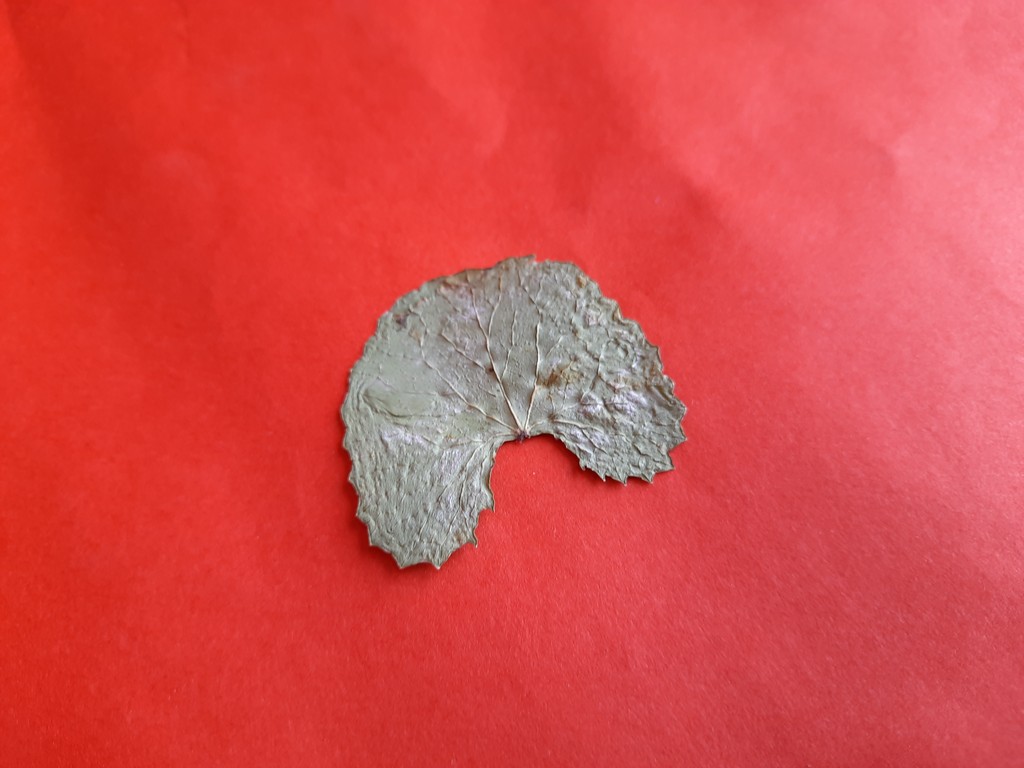
Label: Dried